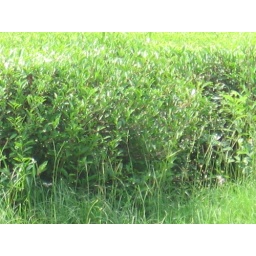
From the ground to your breakfast table in almost no time. ;)